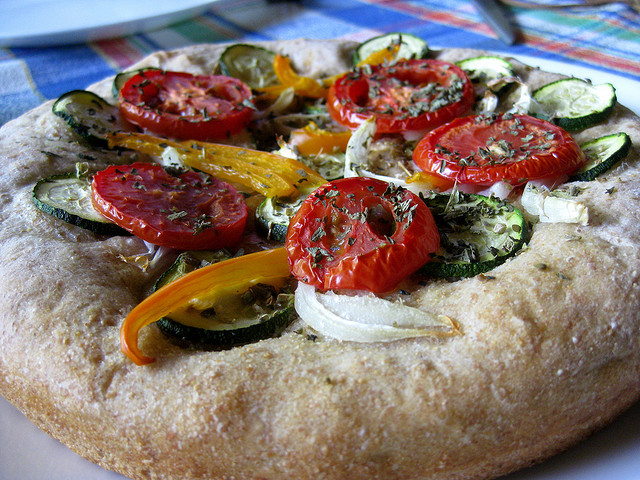
user: Given an image and a question. Answer the question in a short answer. Question: How long must the food in this photo be baked? Short Answer:
assistant: 15 minutes